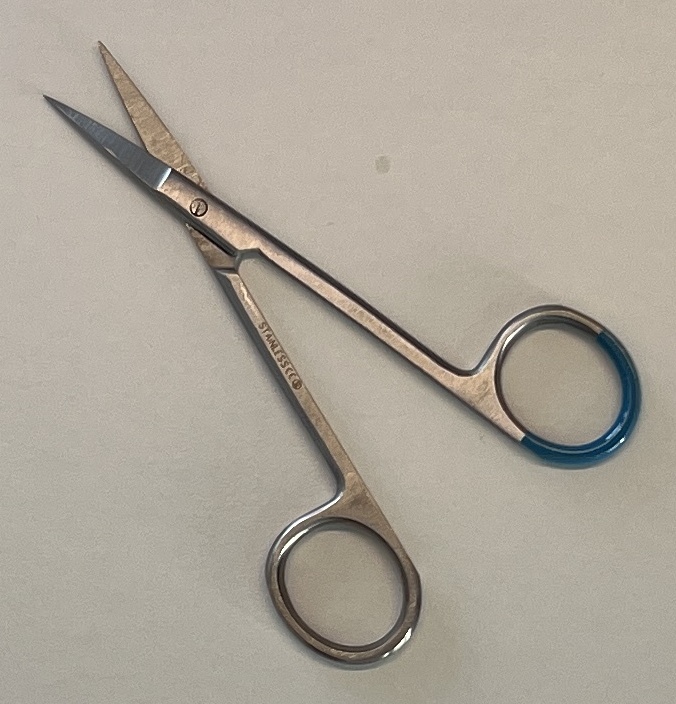
Hinged instrument state: open